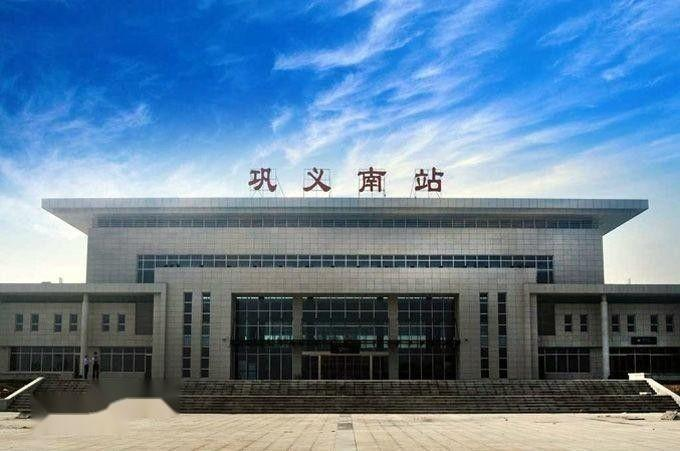
地标名称：巩义南站
所在城市：郑州市·巩义市